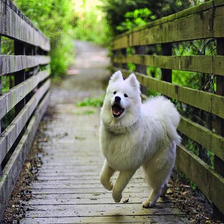
Species: dog
Breed: samoyed